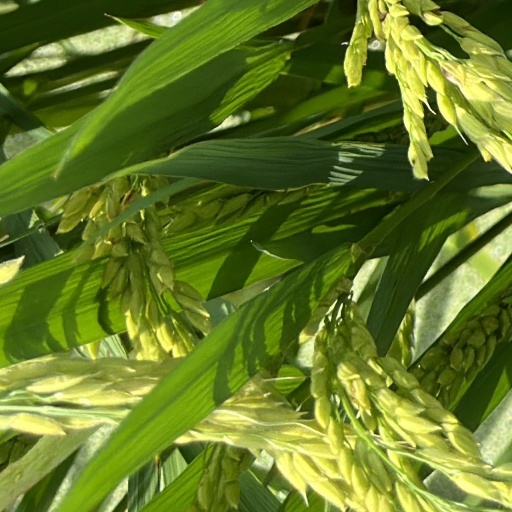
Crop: rice